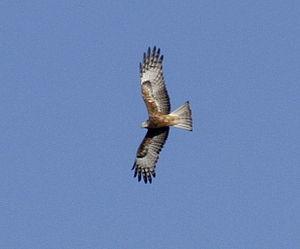
Ceci est une liste des oiseaux endémiques ou quasi-endémiques d'Australie.